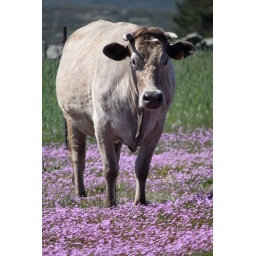
Pulled over to photograph some cows in their glorious field of purple.